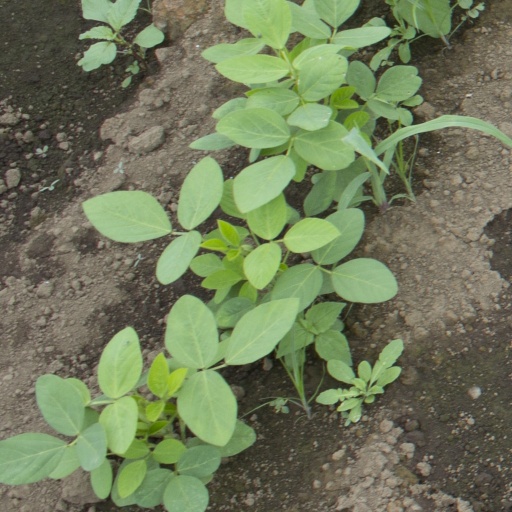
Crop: soybean